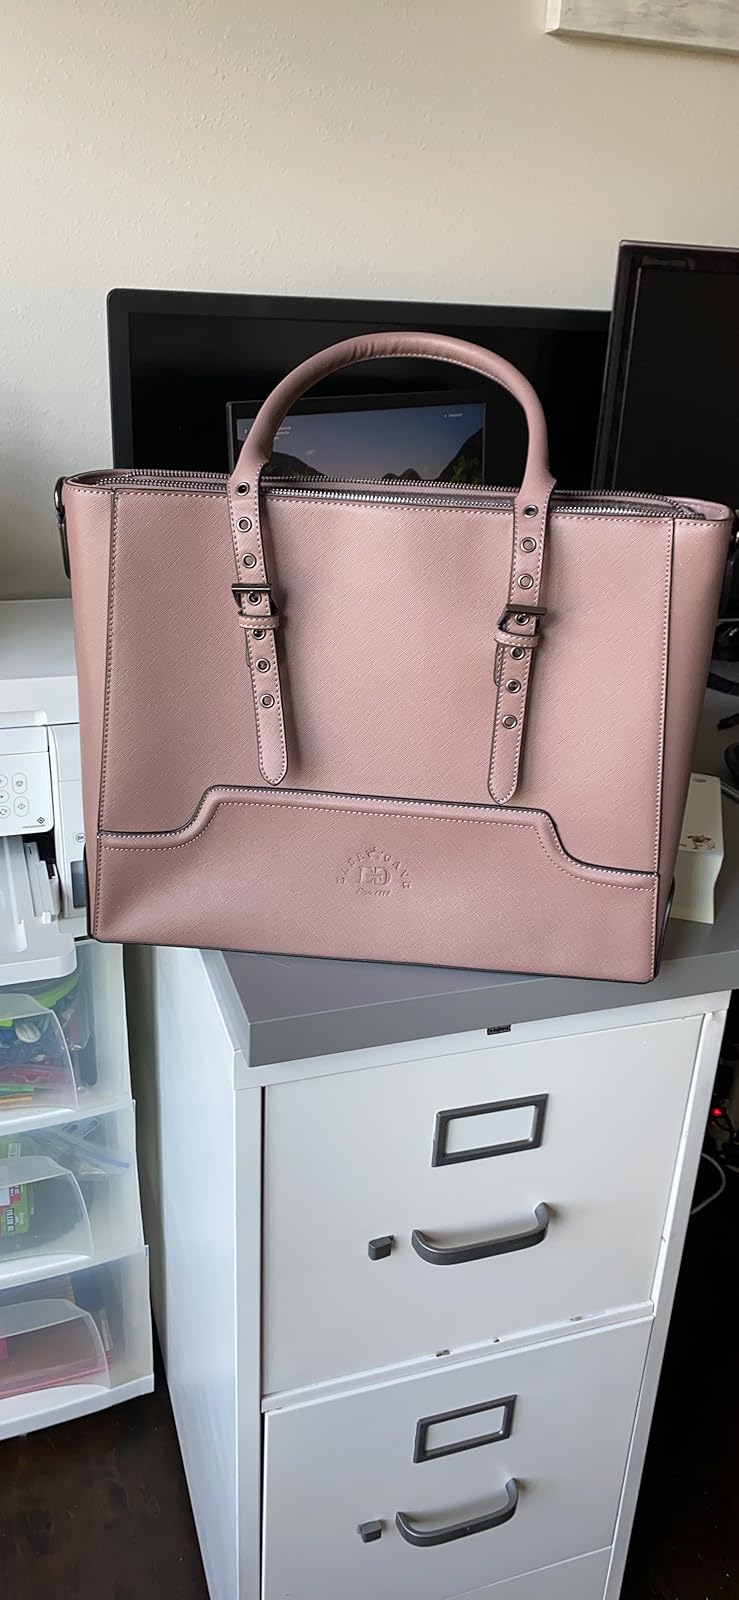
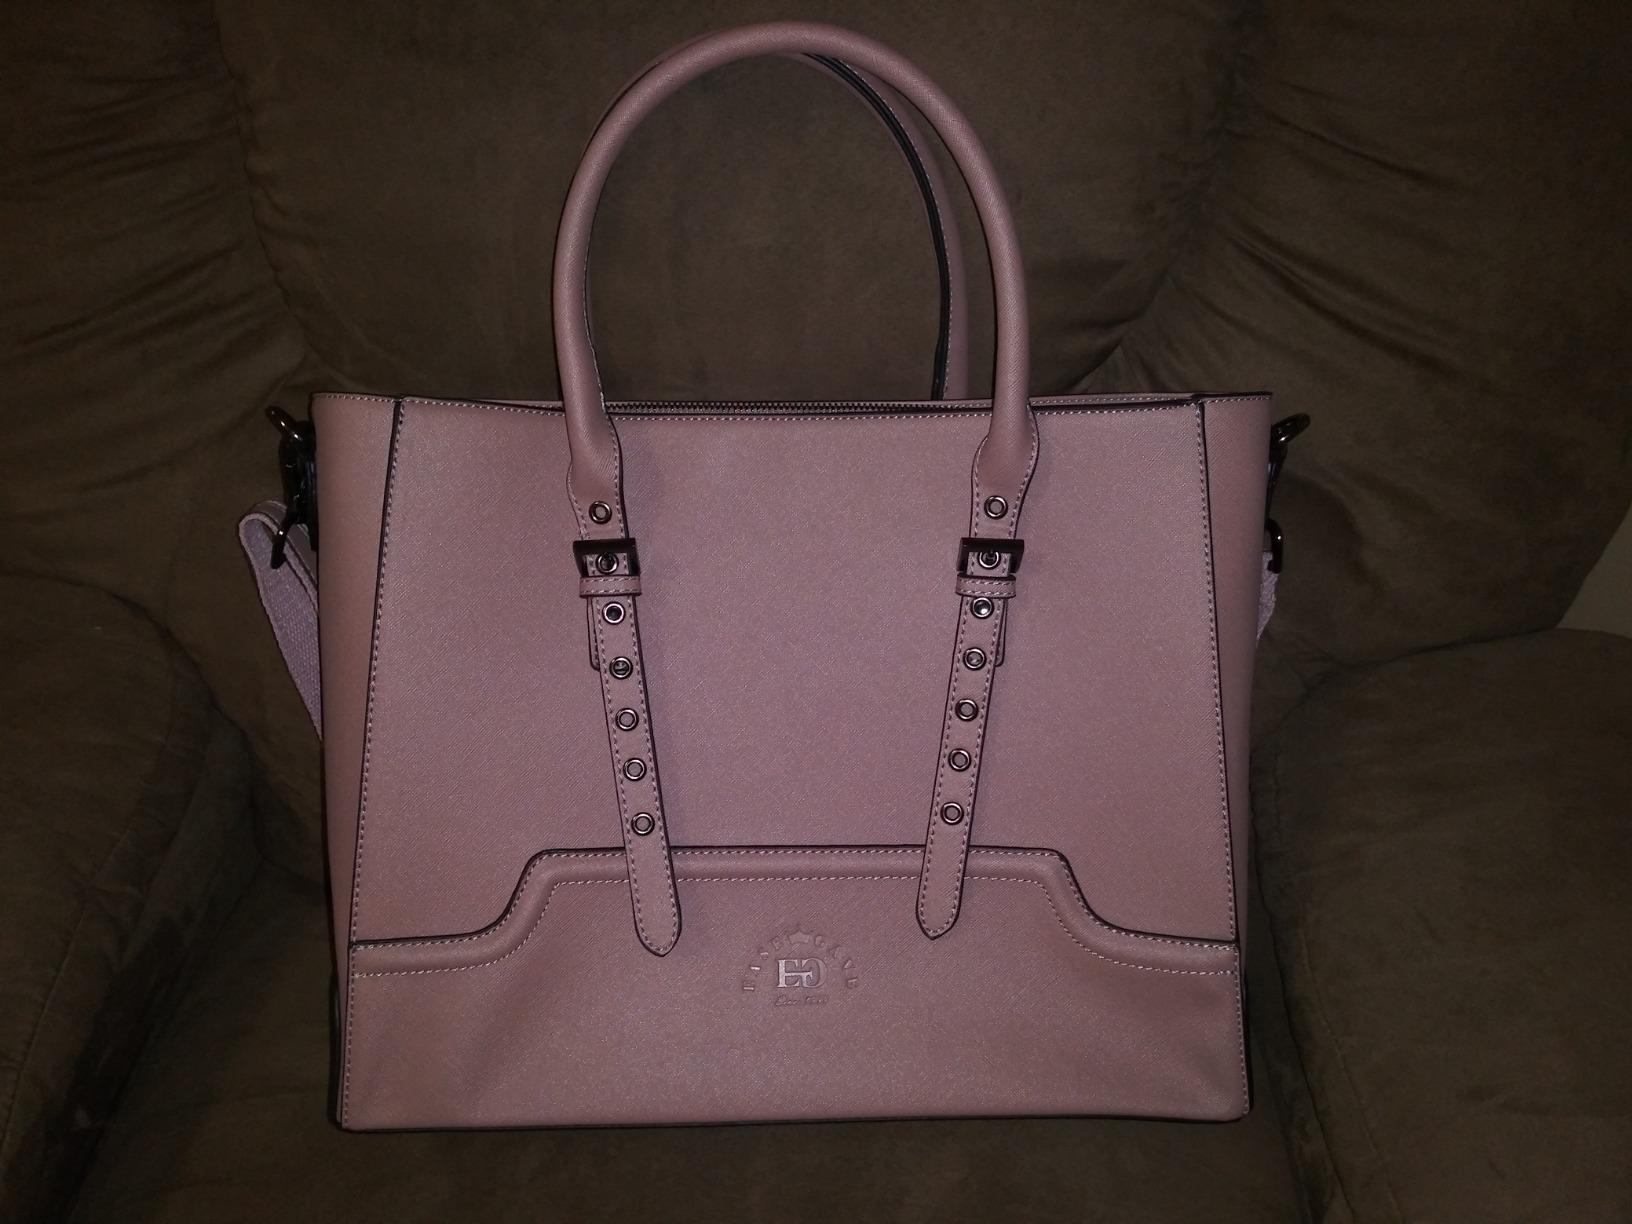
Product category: bag
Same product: yes